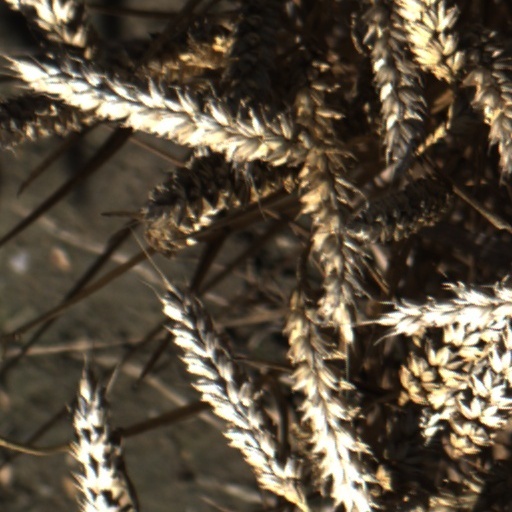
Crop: wheat